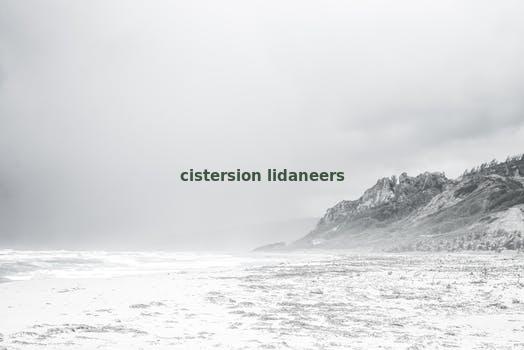
Label: Watermark